Prostitution Information Center

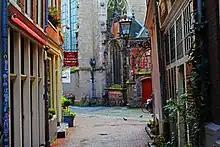
Enge Kerksteeg and the Old Church in Amsterdam, with Mariska Majoor's Prostitution Information Center (PIC) with the Praathuys 'in de ouwehoer' in the corner

The Prostitution Information Centre (PIC, Dutch: "Prostitutie Informatie Centrum") is located in the heart of Amsterdam in the red light district, near Amsterdam's Old Church. The PIC serves as an educational centre and resource for providing Amsterdam's visitors with information and advice about prostitution.